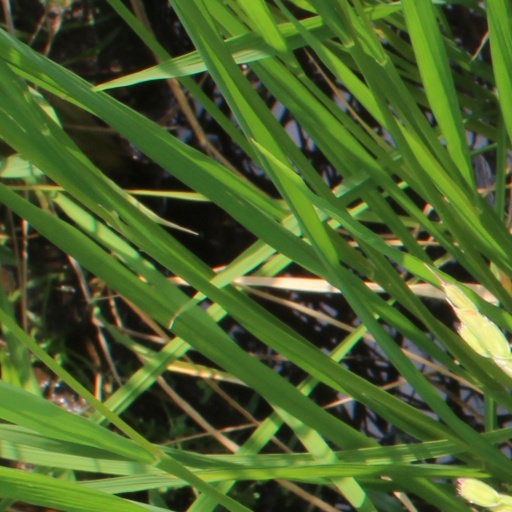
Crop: rice